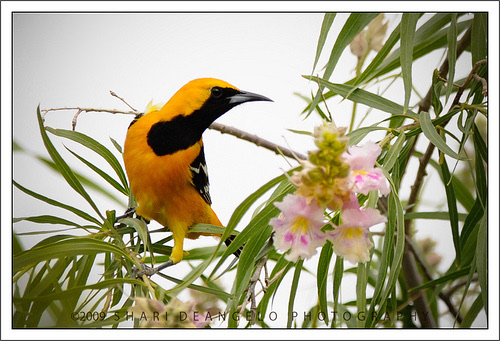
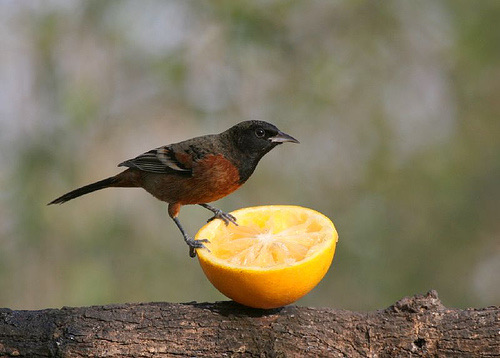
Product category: misc
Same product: yes